University of Washington

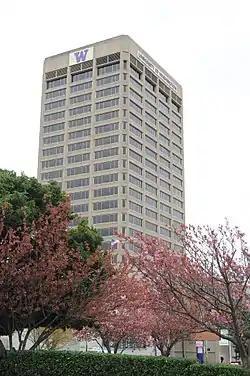
UW Tower, a conference space and administrative building

In January 23, 1939, the University of Washington was criticized for hiring Economics Professor Harold J. Laski, a British Marxist, as a visiting lecturer in between the First Red Scare and Second Red Scare. The University of Washington was highly suspect by the Truman Administration in 1948 and 1949. Thomas H. Bienz, a Democratic State senator, declared that "At least 150 [University faculty members] are Communists" and soon thereafter two investigations were started by the Canwell Committee and the University. Professor of philosophy Herbert Phillips, professor of old English literature Joe Butterworth and professor of social psychology Ralph Gundlach were dismissed after the investigations. A year after, another second investigation was commenced by the Joint Legislative Fact-finding Committee on Un-American Activities in the State of Washington, leading to investigations into other professors with a response of "One hundred and three professors [signing] an open letter to the University of Washington Board of Regents that stated the firings were based on guilt by association. The letter also declared that faculty morale and the University's reputation was damaged."